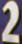
Number: 2